Chard Central railway station

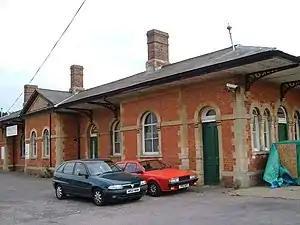
Chard Central as it is today

Chard Central railway station was the principal railway station in Chard, Somerset, England. It was opened in 1866 and closed in 1962, during which time it was known by three different names.